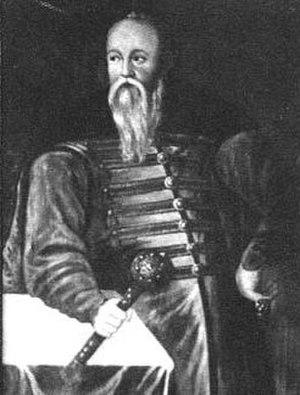
Janusz Kiszka armoiries Dąbrowa, né 1568 et mort en 1654, est un aristocrat issue de la puissante maison Kiszka, staroste de Pärnu, voïvode de Połock, hetman de Lituanie, grand hetman de Lituanie.